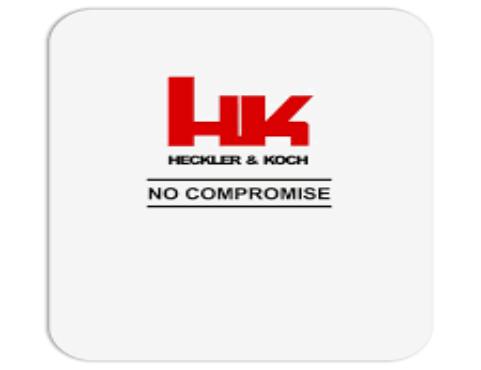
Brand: Heckler & Koch
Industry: Clothes